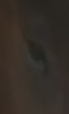
Face region: eyes (orbital_tightening_and_eye_area)
Pain indicator: obviously_present